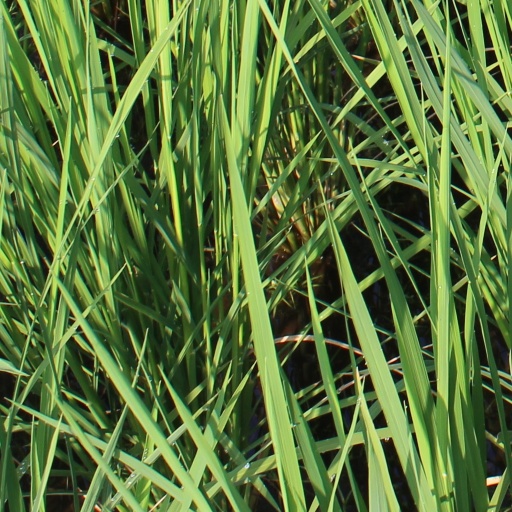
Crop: rice